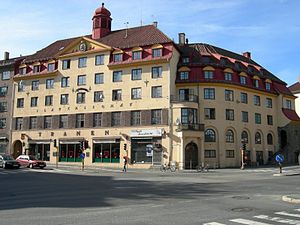
Alexander Kiellands plass
Ila pensjonat med Tranen set fra Kiellands plads